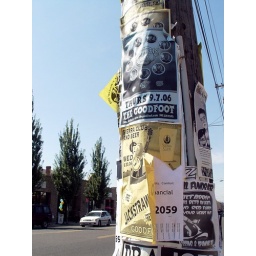
Band flyers on a telephone pole on Hawthorne Boulevard in Portland, Oregon.